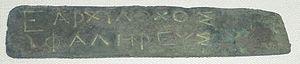
Un pinakion, du grec ancien πινάκιον, est, dans l'Athènes antique, une languette de bronze, portant le nom d'un citoyen et celui de son dème, qui était introduite dans une machine à tirage au sort afin de choisir au hasard un des candidats à une magistrature pour certaines fonctions.